Pirates: Tides of Fortune

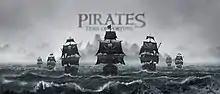

Pirates: Tides of Fortune is a massively multiplayer online real-time strategy game developed and published by Plarium. The game was released for web browser in 2012. The game is set in on fictional desert island where players build their own pirate bay, ships and fight against each other in sea-based battles.